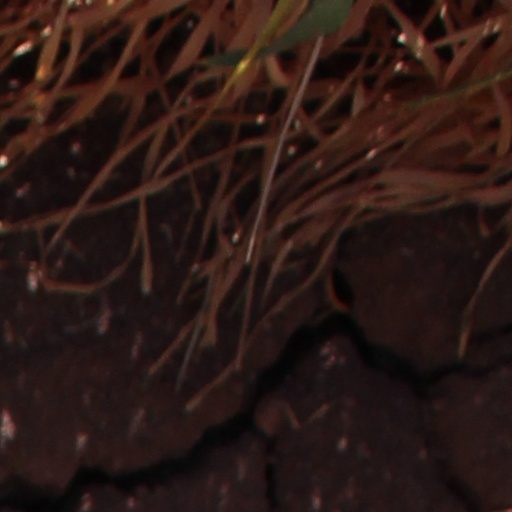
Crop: wheat